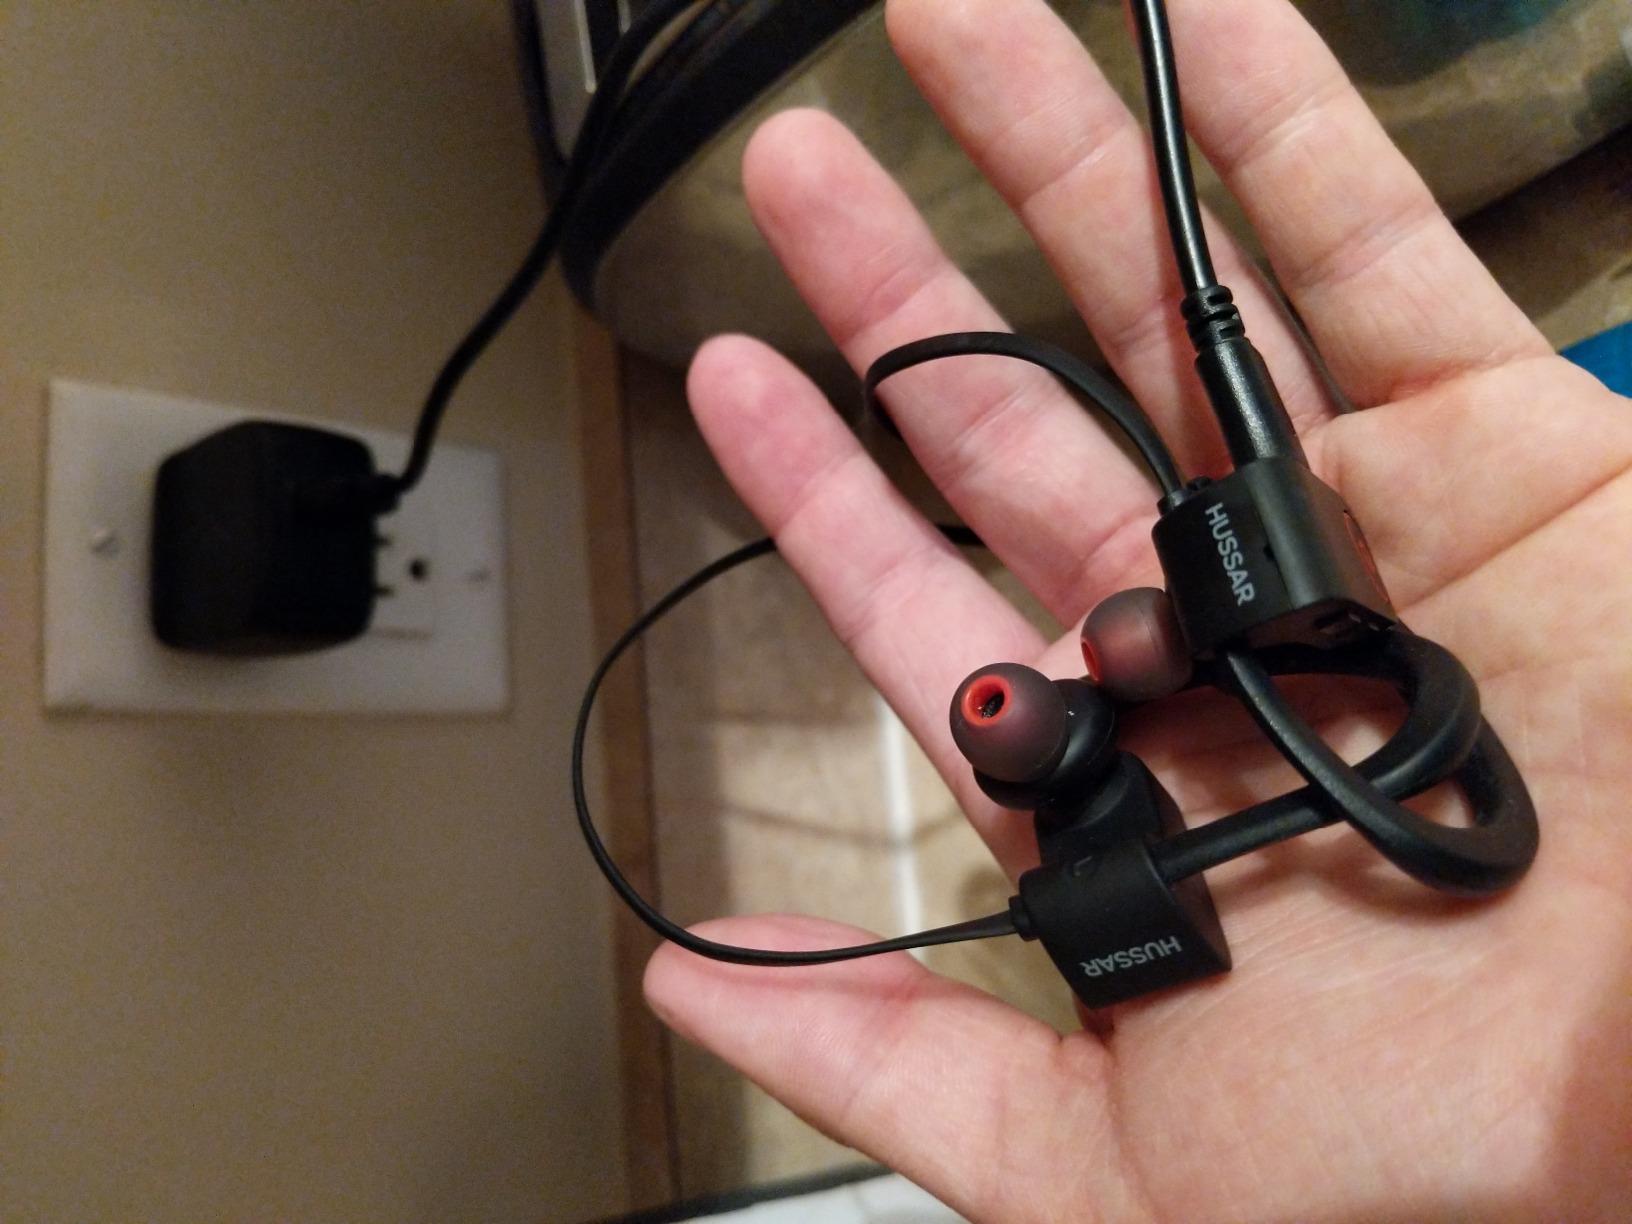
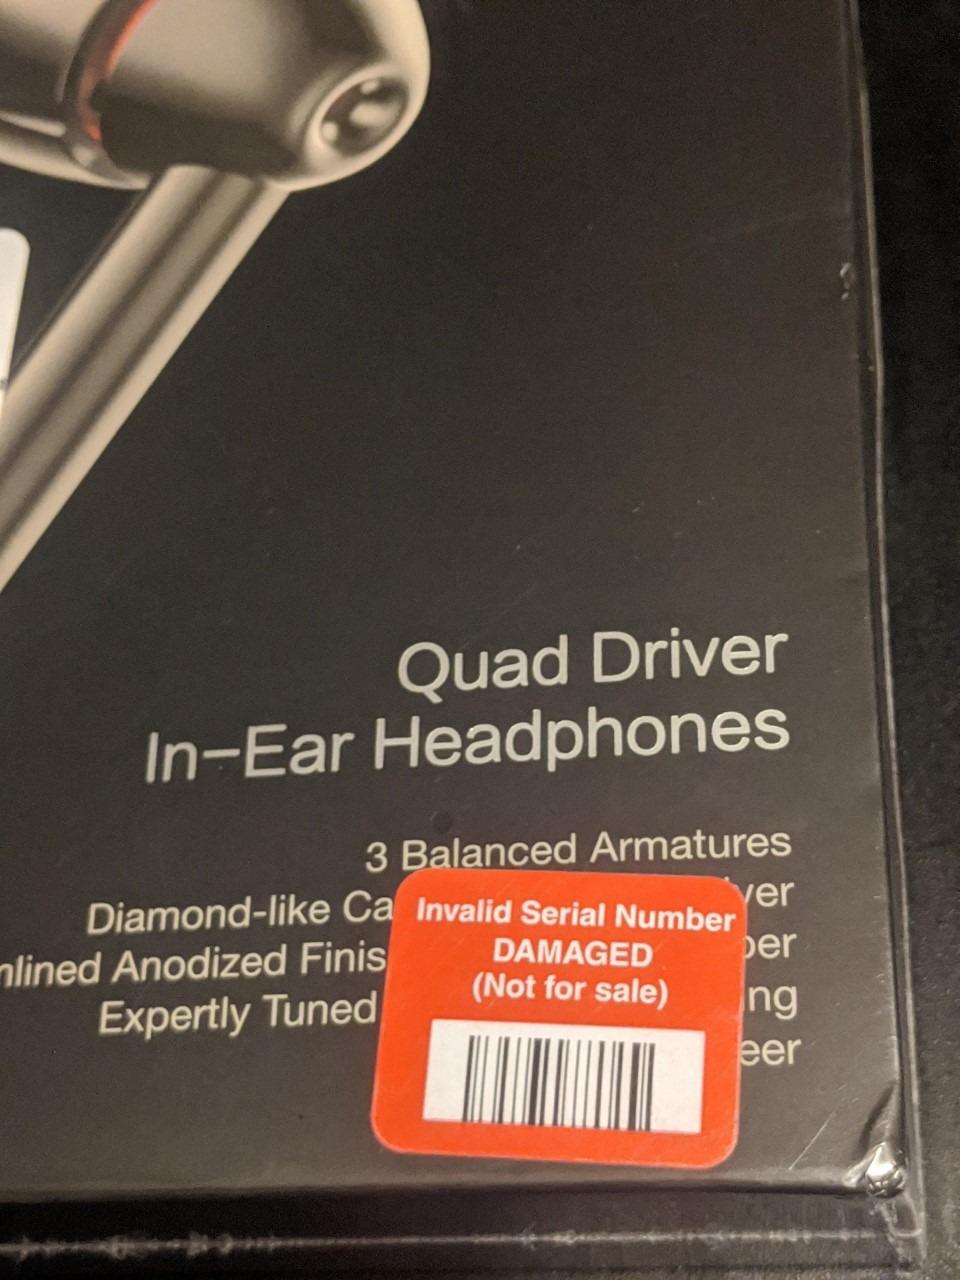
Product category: headphones
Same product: no